St George Ashe

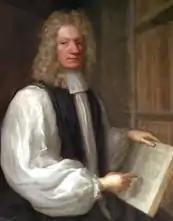
Provost St George Ashe, by Hugh Howard.

St. George Ashe, D.D. (3 March 1657 – 27 February 1718) was an Irish mathematician who served as the 15th Provost of Trinity College Dublin from 1692 to 1695. In the late 17th and early 18th centuries, he served as Church of Ireland Bishop of Cloyne, Clogher and Derry, in succession. From 1685 to 1692, he was the Donegall Lecturer in Mathematics at Trinity College Dublin. He is remembered now chiefly for his alleged role in performing a secret marriage between Jonathan Swift and Esther Johnson "(Stella)".